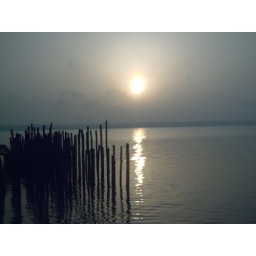
Fire can sit on the water when the sun appears in the sky